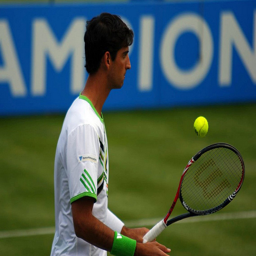
A tennis player bounces a tennis ball during a match.
a tennis player with a racket and a ball
A tennis player bounces a tennis ball on his racket.
a man is holding a tennis racket outside
 A man playing tennis is hitting the ball with the racket.